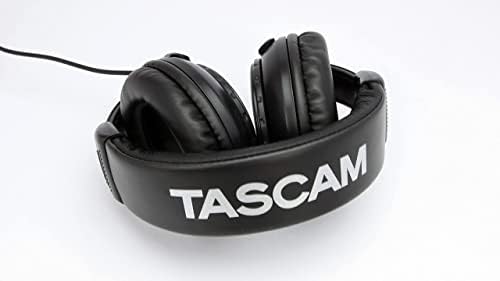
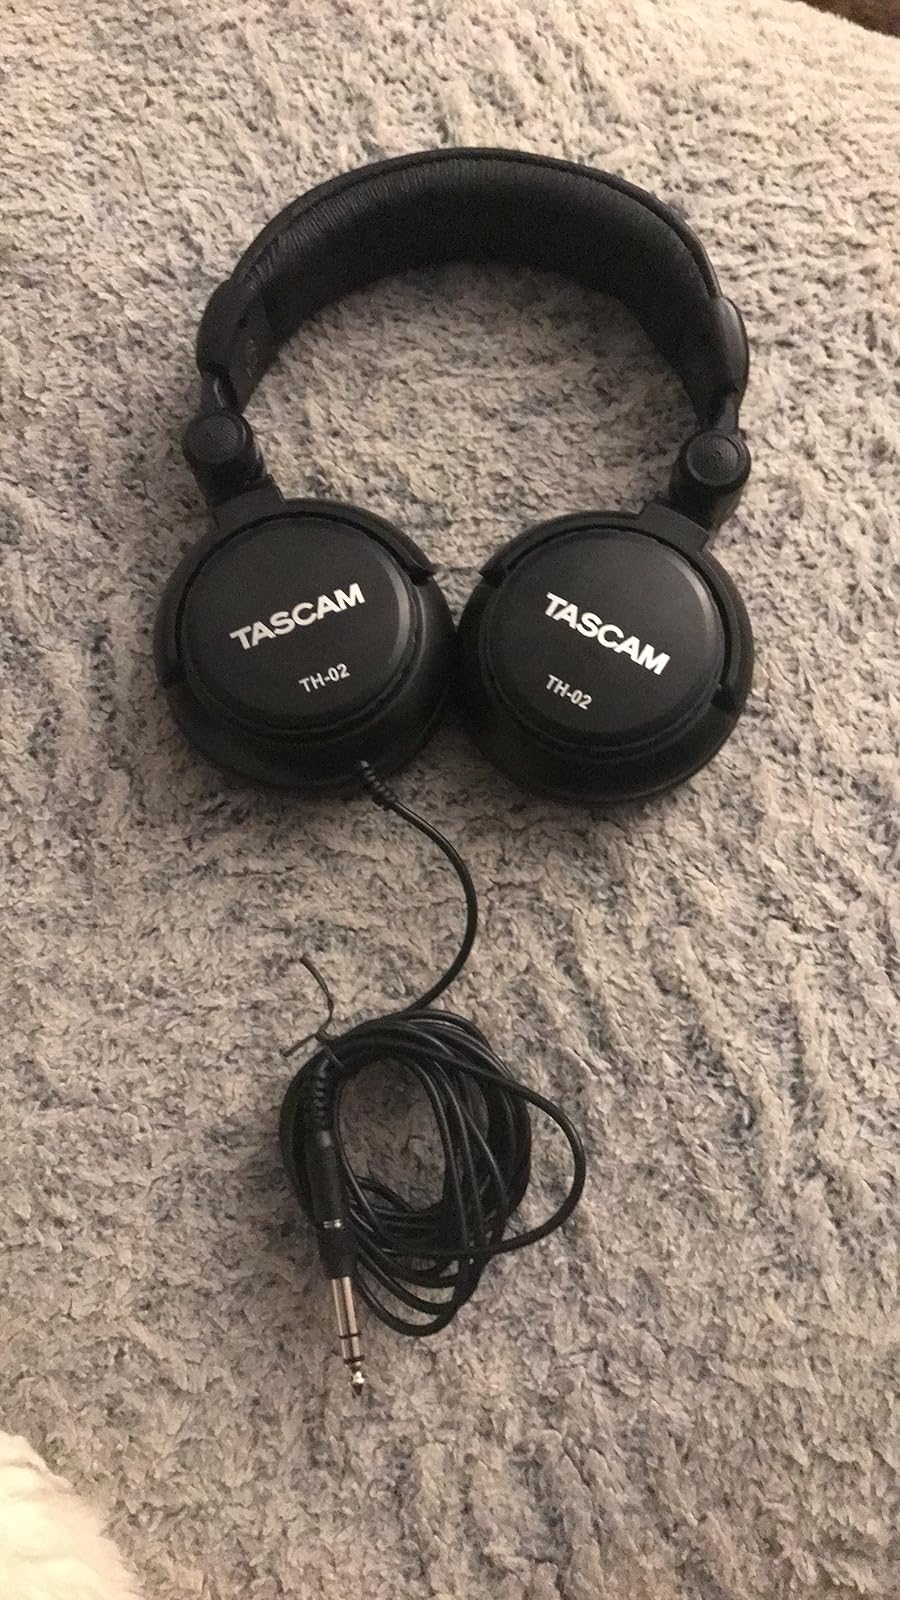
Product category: headphones
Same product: yes